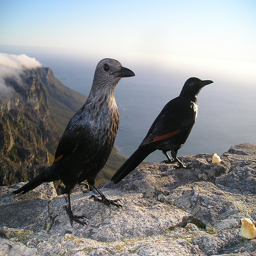
Two birds perched on a rock overlooking a cliff.
Two black birds are sitting on top of a mountain.
Two birds standing on top of rocks on the cliff side.
two birds standing together on a rock
Two birds on a rocky ledge in front of the sky